93rd Siege Battery, Royal Garrison Artillery

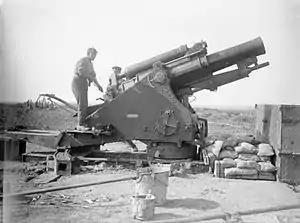
9.2-inch howitzer in action on the Somme, 1916.

A final bombardment began at 06.25 on Z Day (1 July), with 65 minutes of intense fire before H Hour at 07.30. The 9.2-inch howitzers fired at a rate of nearly two rounds per minute for this period (120 rounds per gun). At 07.28 the heavy howitzers lifted onto their pre-arranged targets in the German support and reserve lines as the infantry got out of their forward trenches and advanced towards Gommecourt behind a smoke screen. The attack of 139th (Sherwood Foresters) Brigade on the left, south of The Z, was initially successful, the leading waves getting into the first German trench (albeit with heavy casualties) and some parties entering the second line. But they were hit by enfilade fire from The Z, even though the RFC observers reported British troops in the Z and Little Z.